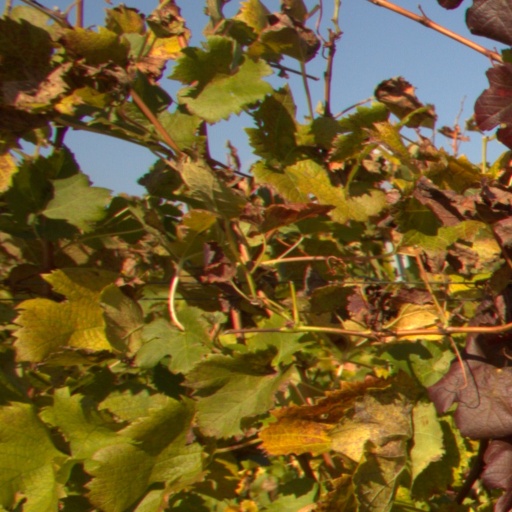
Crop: grape